The Revolution Will Not Be Televised (film)

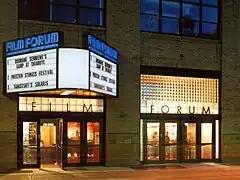
"The Revolution Will Not Be Televised" had its commercial première at the New York City Film Forum in November 2003.

"The Revolution Will Not Be Televised" screened at several film festivals in 2003, winning numerous awards. Beginning with the South by Southwest festival on 7 March, its festival appearances included the Banff World Television Festival, the Seattle International Film Festival, the Marseille Festival of Documentary Film, the Three Continents Film Festival, the Chicago International Film Festival, the Monaco International Film Festival, the Galway Film Fleadh and the Los Angeles Wine & Country Festival. In March 2003, a VHS copy of the film screened to under 100 people as part of an American Cinematheque Irish film festival in Los Angeles. Among the viewers was the president of Vitagraph Films, David Schultz, who bought the rights for theatrical distribution and paid for the film to be converted from video. Schultz initially struggled to secure the support of exhibitors; they were skeptical of the film's commercial prospects, and believed "the environment was not hospitable" for a film critical of the US so close to the start of the 2003 invasion of Iraq. They only became receptive a few months later, when political perceptions shifted and the public became more aware of Venezuela because of its oil wealth. One such exhibitor was the Film Forum in New York City. Mike Maggiore, a programmer at the theater, worked to market the film and raise its profile with film critics. He created press kits and circulated information to appeal to "a particular audience".